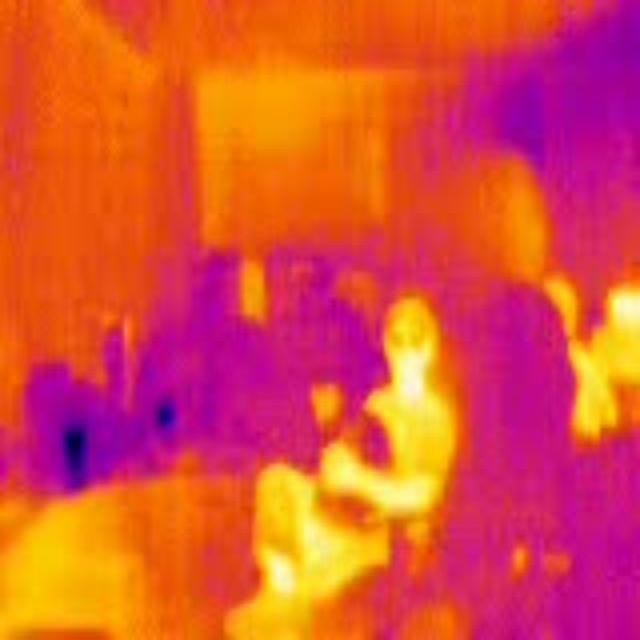
Detected objects:
label: person
label: person